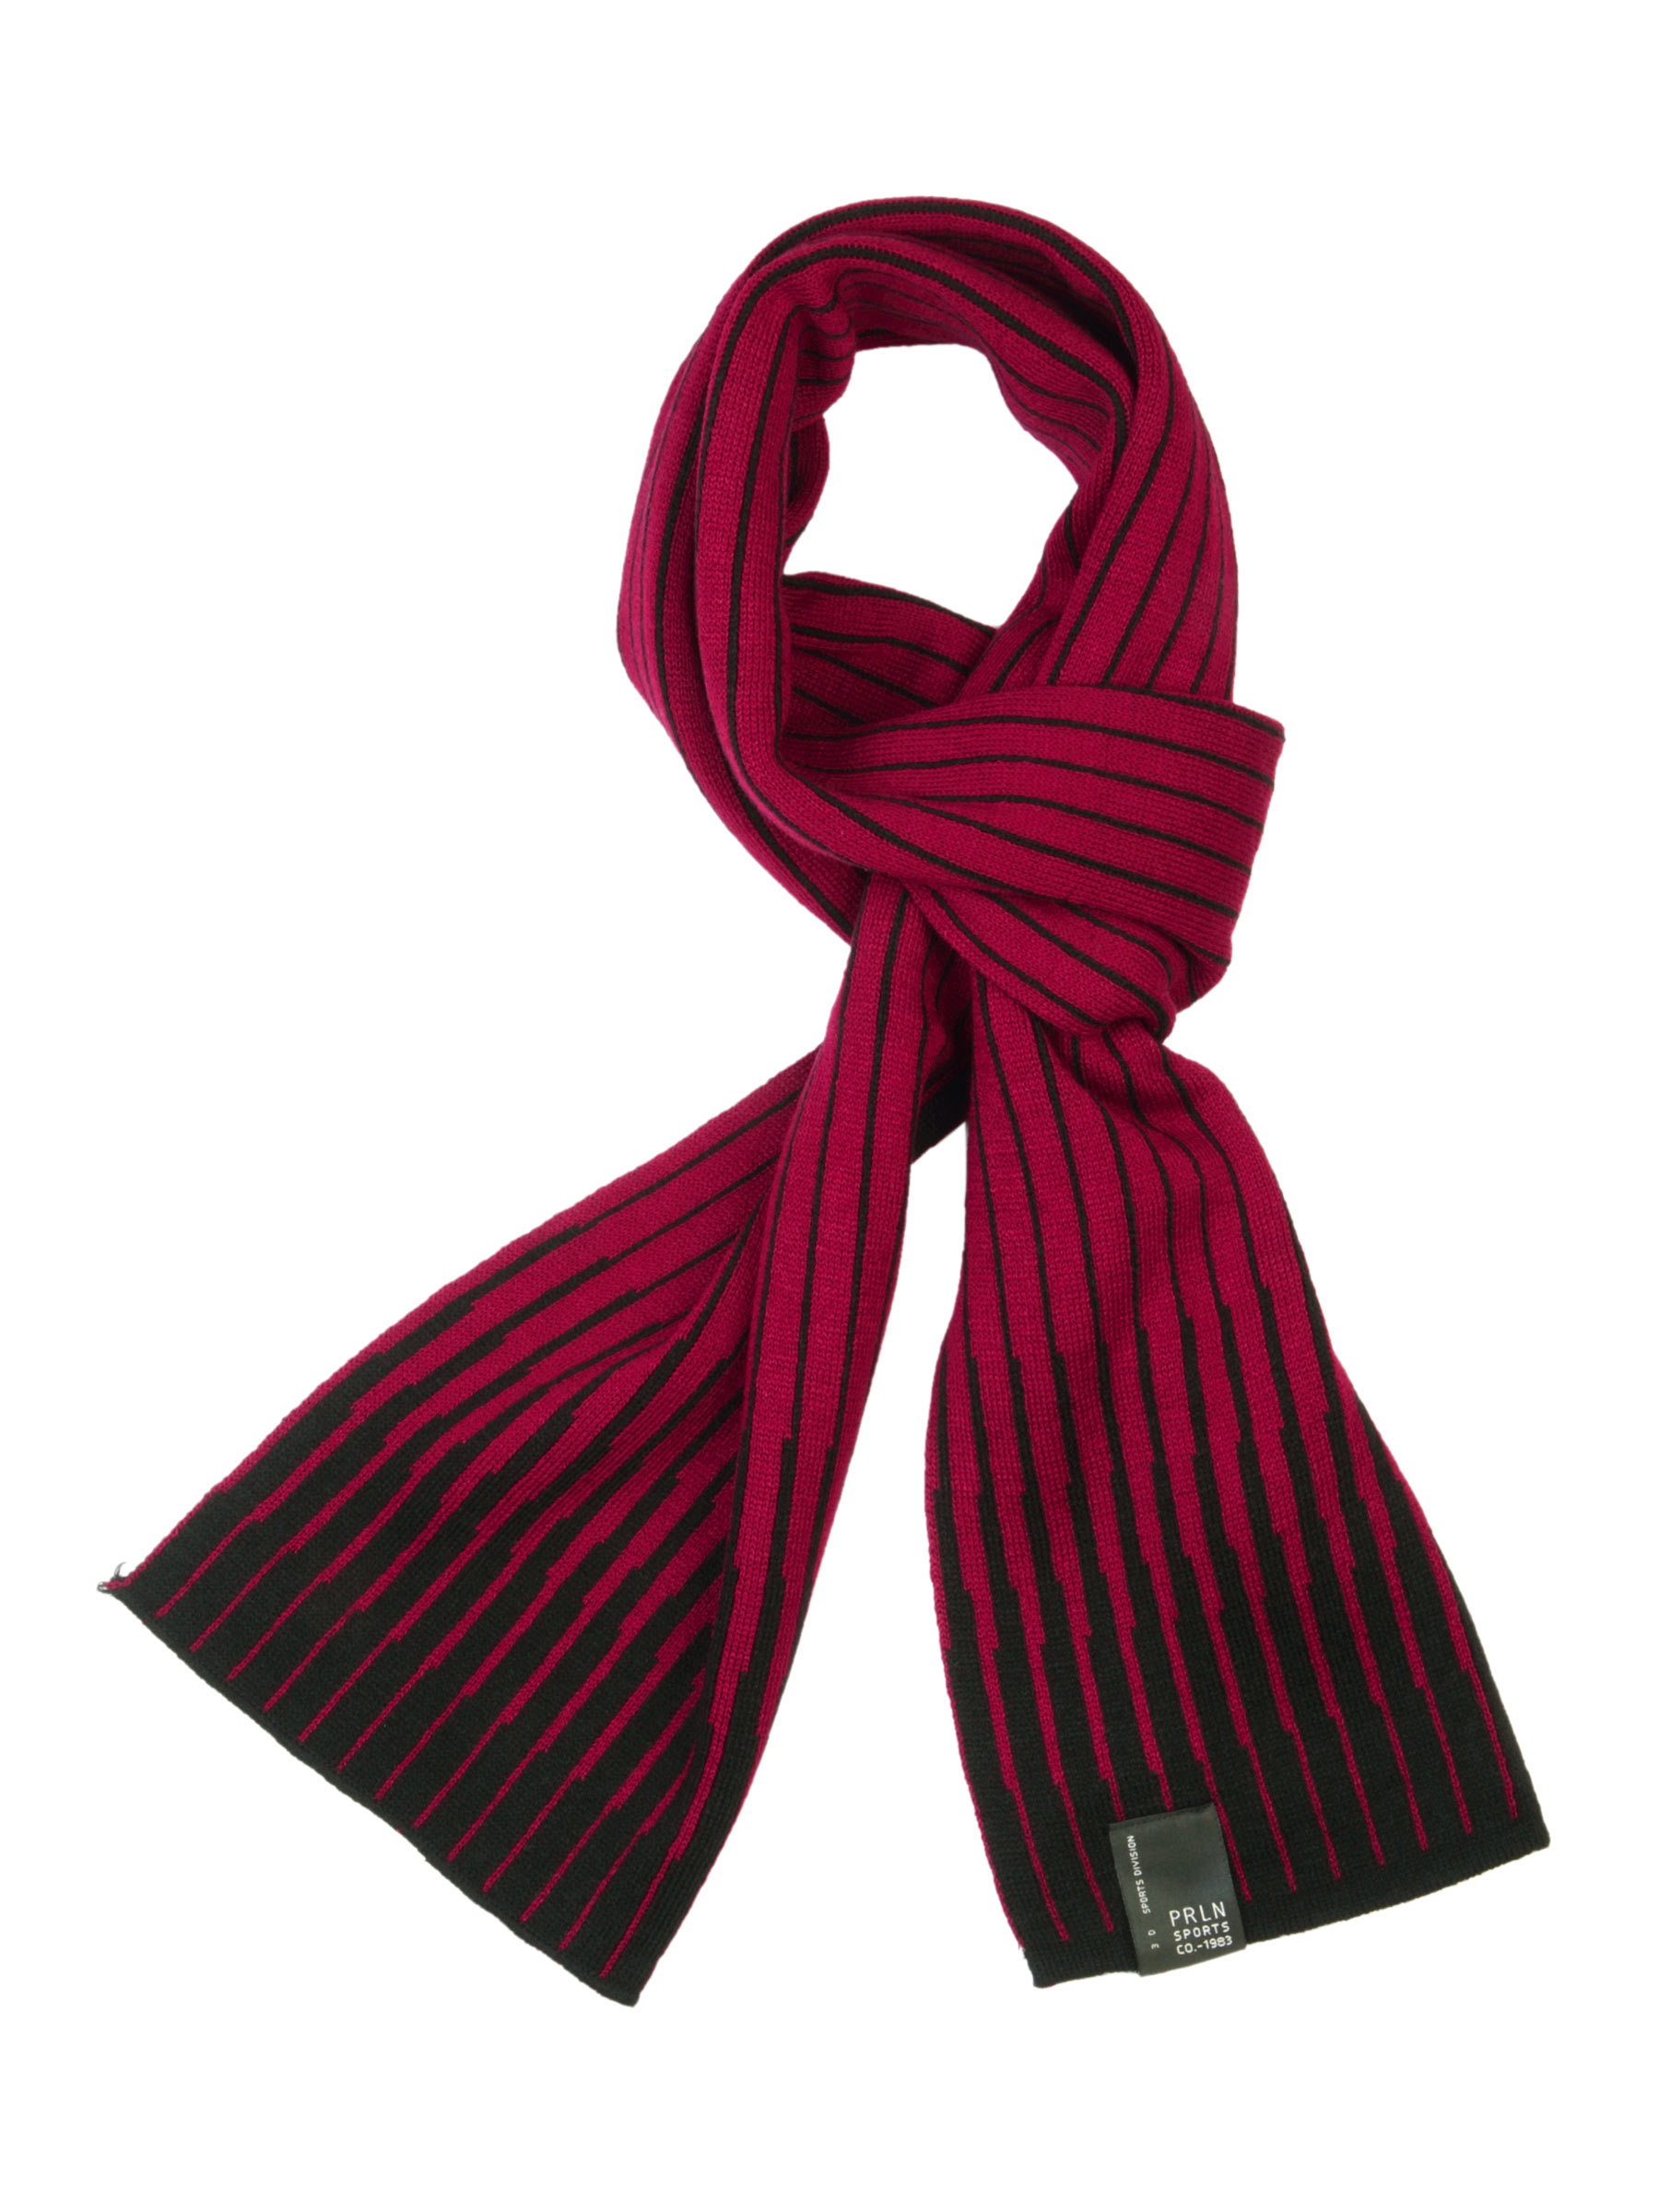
Proline Maroon Striped Muffler
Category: Accessories / Mufflers / Mufflers
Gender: Men
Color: Maroon
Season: Summer 2016
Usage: Casual